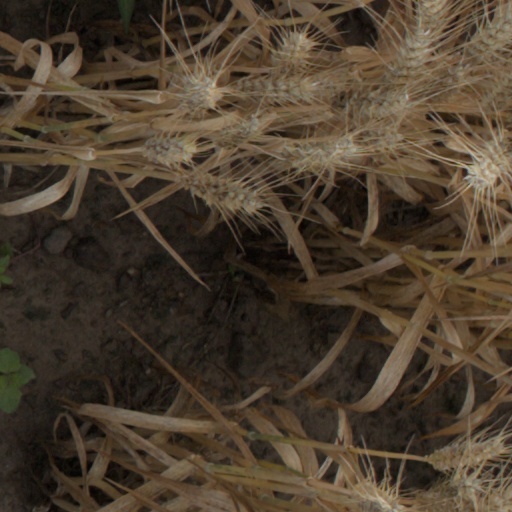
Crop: wheat